1989 Tiananmen Square protests and massacre

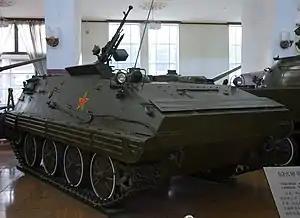
Type 63 armored personnel carrier deployed by the People's Liberation Army in Beijing in 1989

In the early morning of 19 May, Zhao Ziyang went to Tiananmen in what became his political swan song. He was accompanied by Wen Jiabao. Li Peng also went to the square but left shortly thereafter. At 4:50am Zhao made a speech with a bullhorn to a crowd of students, urging them to end the hunger strike. He told the students that they were still young and urged them to stay healthy and not to sacrifice themselves without due concern for their futures. Zhao's emotional speech was applauded by some students. It would be his last public appearance.